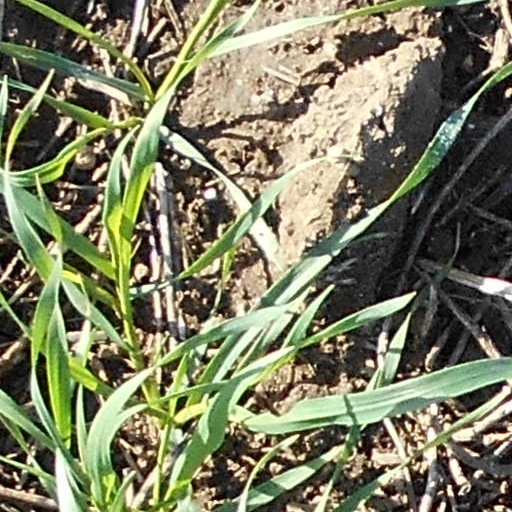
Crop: wheat